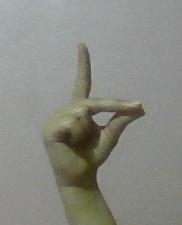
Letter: ta